Choranche cave

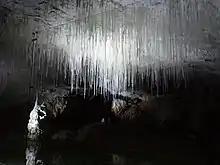
Soda straw

Like all karstics cavities, the cave of Choranche was dug by water (erosions hydraulics and hydrochemicals). The active networks are surmounted by large fossil galleries. It contains speleothems in calcite of varied shapes, particularly fistuloses, some of which reach a length of 3 meters. In addition to these concretionss, the cave is crossed by the Serpentine, underground river forming rimstones and an underground lake from which the Karst spring flows in cascade in the "circus of Choranche". The origin of the underground river is to be found in the Coulmes massif.